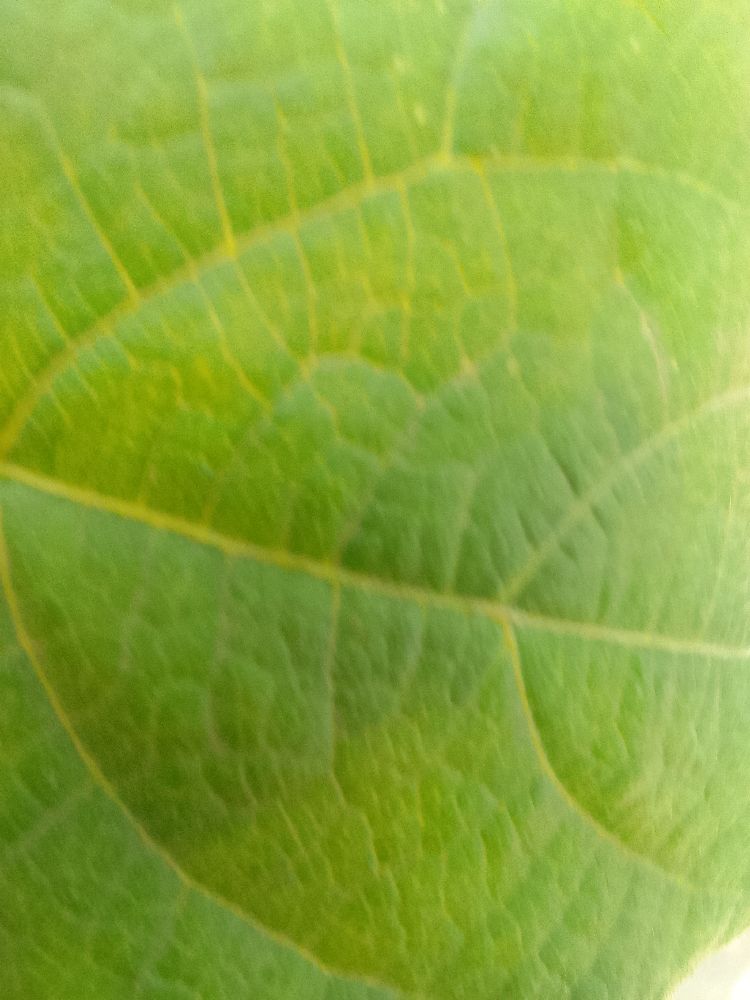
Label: healthy